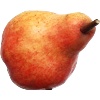
Label: Pear Red 1